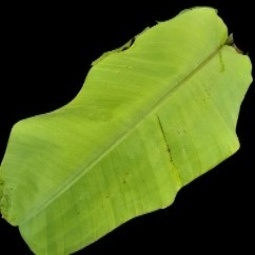
Label: Sulphur